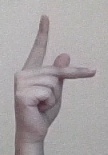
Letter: dha